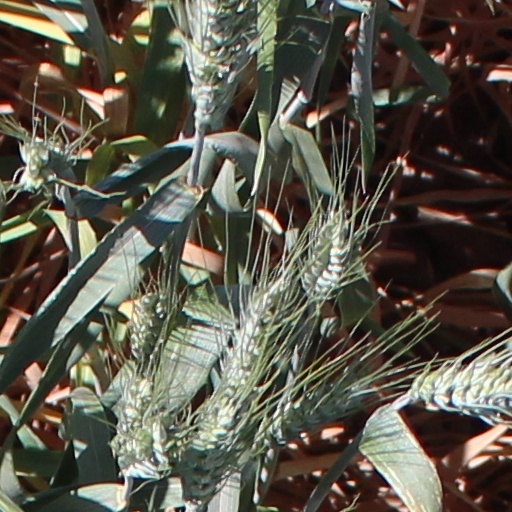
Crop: wheat